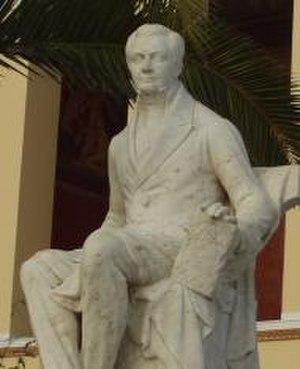
La Grèce ottomane est le terme utilisé pour désigner la période de domination ottomane de l'histoire de la Grèce. La majeure partie de la Grèce faisait alors partie de l’Empire ottoman, dès le XIVᵉ siècle, avant même donc la chute de Constantinople, et jusqu’à la fin de la guerre d'indépendance grecque au début des années 1830.